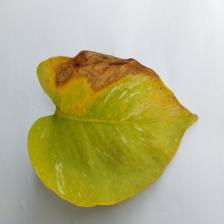
Label: Manganese Toxicity